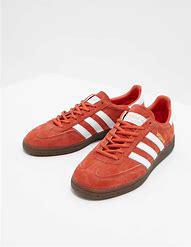
Brand: Adidas
Model: Handball Spezial